University of Manitoba

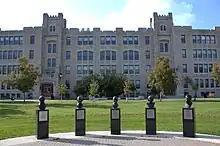
Buller Biological Laboratories

By 1920, the university would be the largest university in the Canadian Prairies and the fifth largest in Canada, with 1,654 male and 359 female students, as well as 184 academic staff (including 6 women). It had eight faculties: Arts, Science, Law, Medicine, Engineering, Architecture, Pharmacy, and Agriculture.